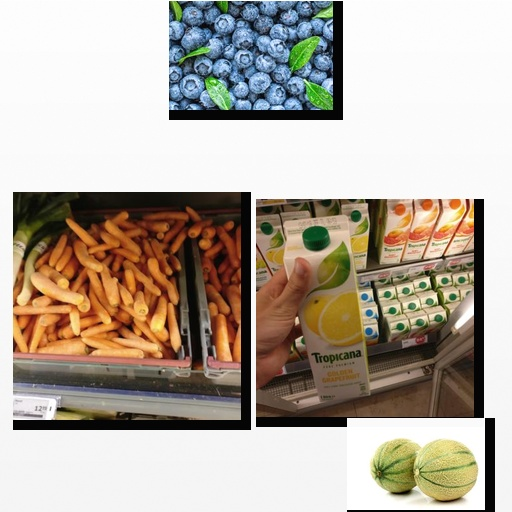
Food items: blueberry, golden_grapefruit_juice, cantaloupe, carrot